American black bear

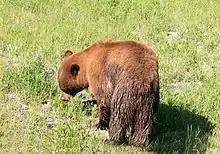
A cinnamon-colored American black bear in Yellowstone National Park, the U.S.

The skulls of American black bears are broad, with narrow muzzles and large jaw hinges. In Virginia, the length of adult bear skulls was found to average . Across its range, the greatest skull length for the species has been reportedly measured from . Females tend to have slenderer and more pointed faces than males. Sexual dimorphism can also be observed in the larger cheek teeth of males.